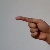
The image shows a hand gesture representing the letter 'G' in Indian Sign Language.